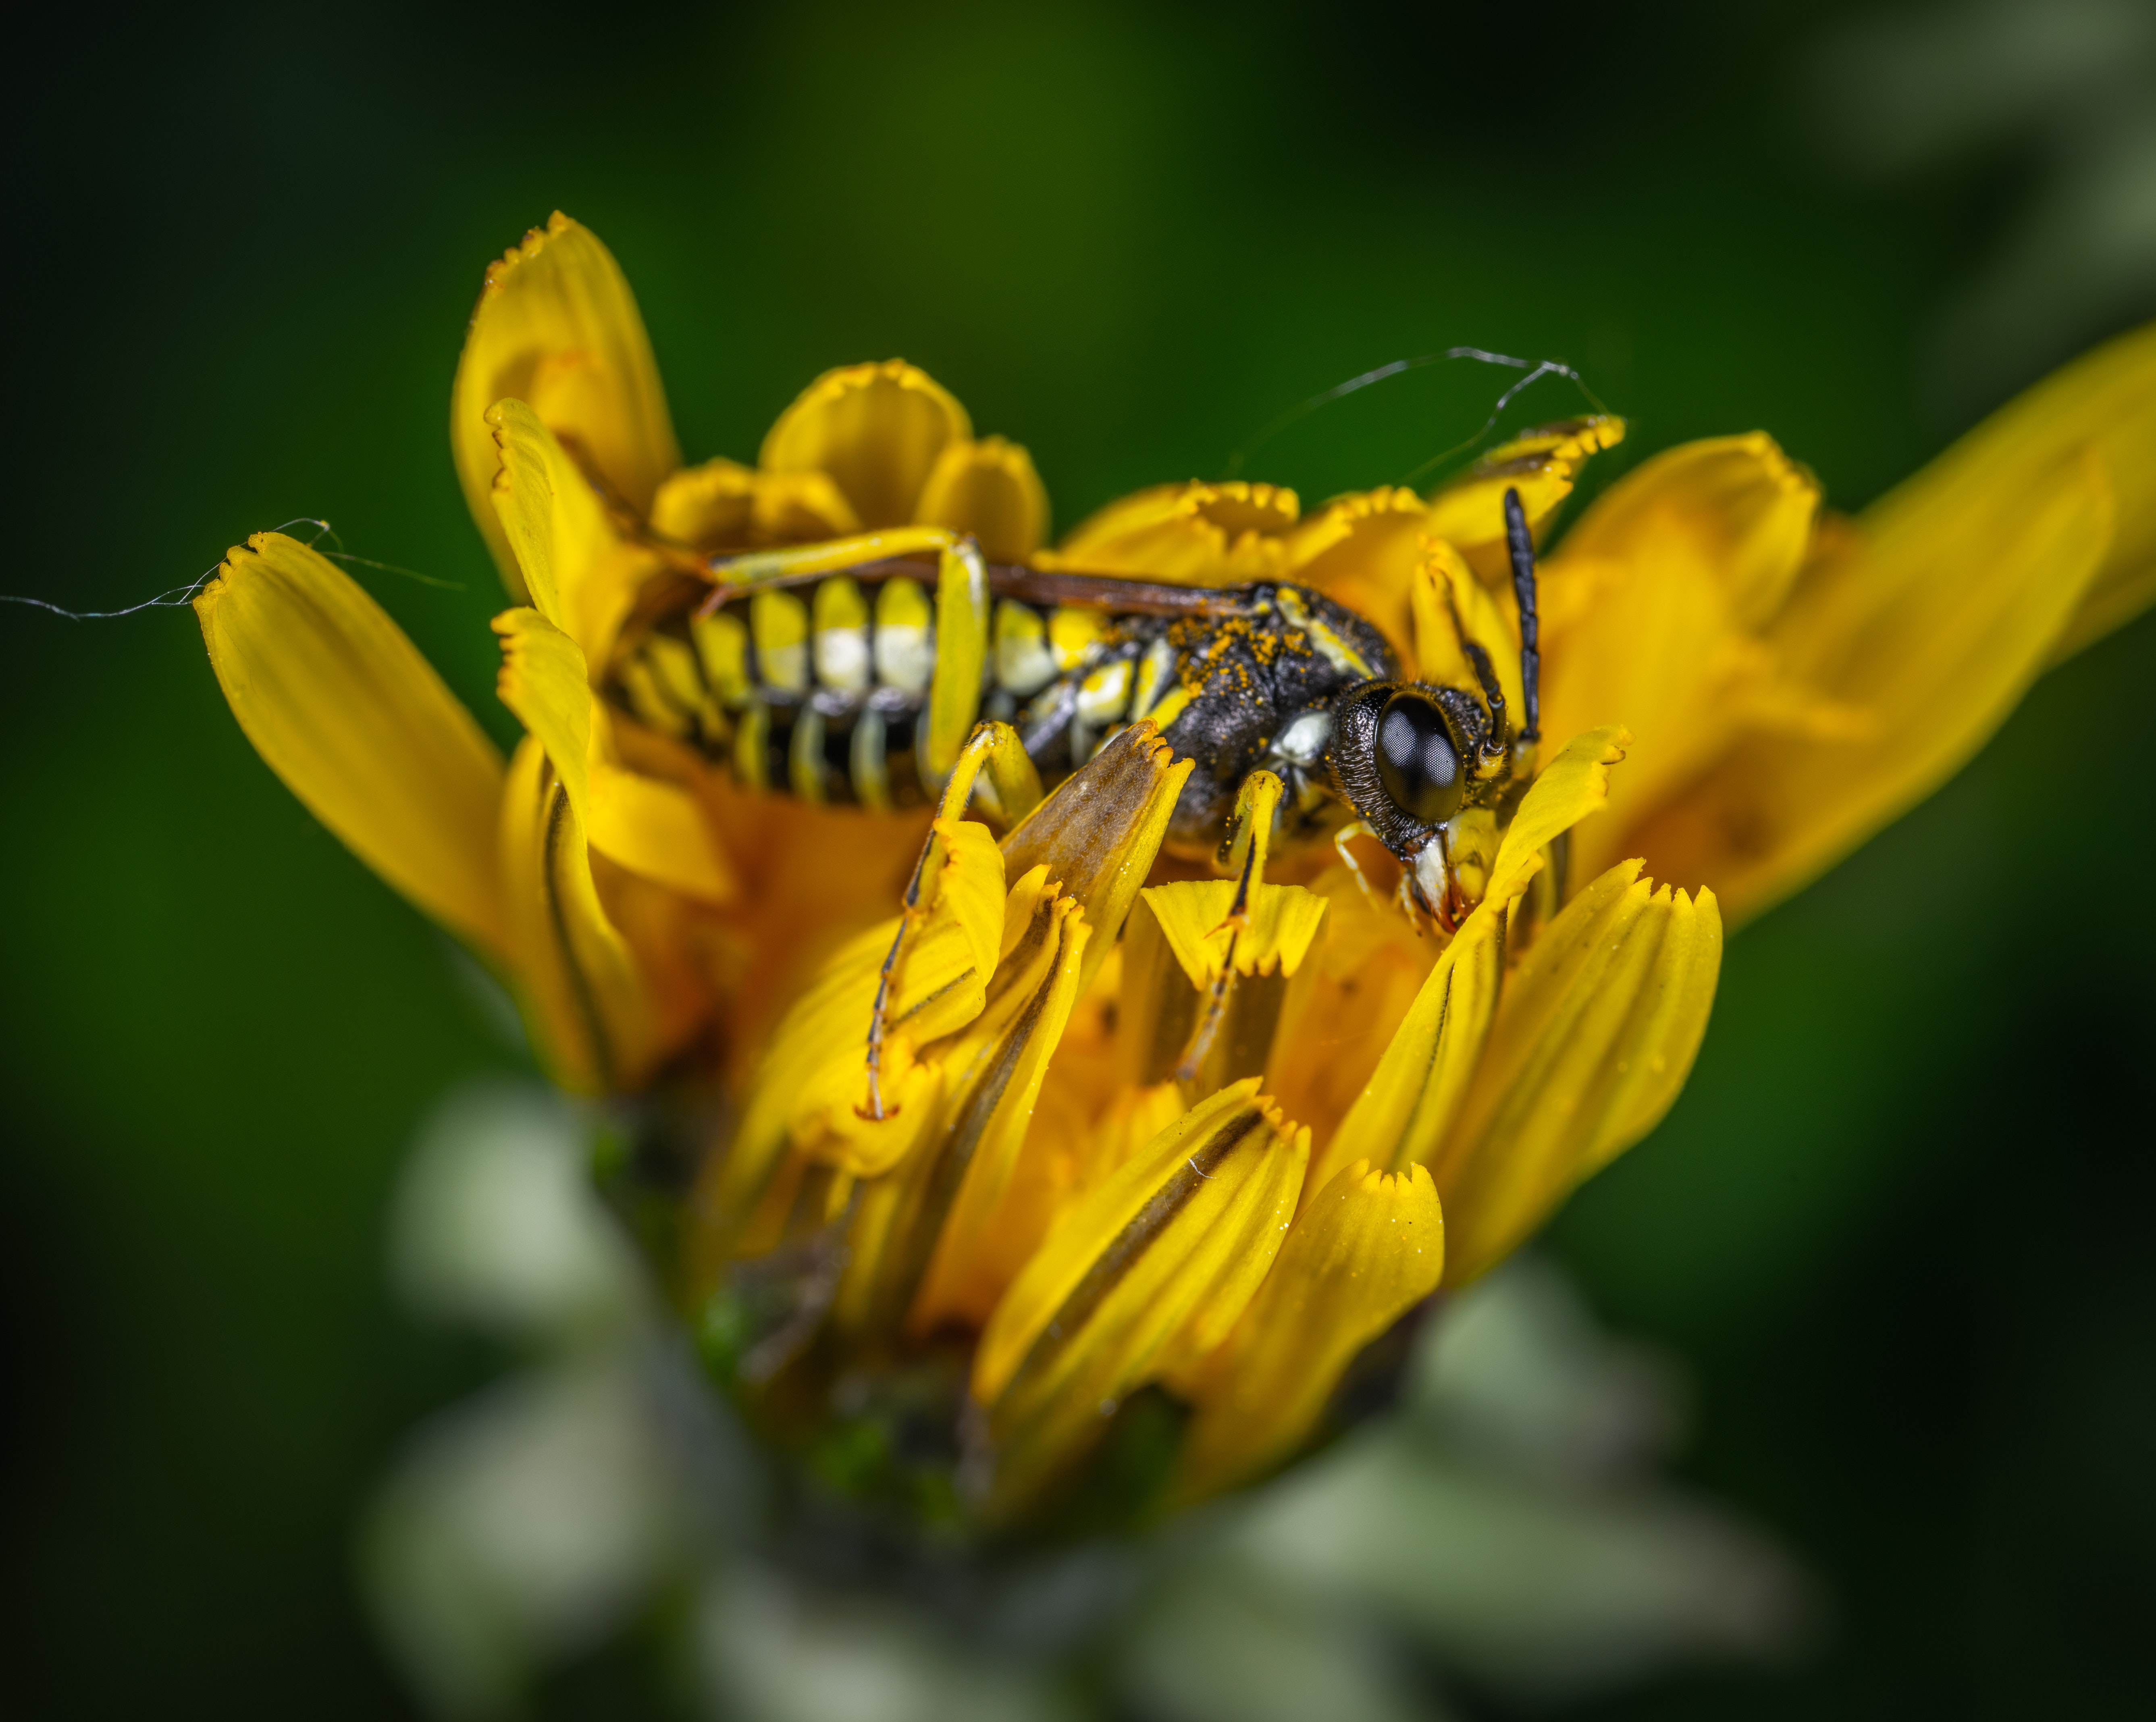
insect, honeybee, Megachilidae, flower, macro photography, yellow, bee, membrane winged insect, pollinator, plant, pollen, invertebrate, bee pollen, pest, close up, nectar, petal, hoverfly, flowering plant, arthropod, photography, wasp, wildlife, wildflower, hornet